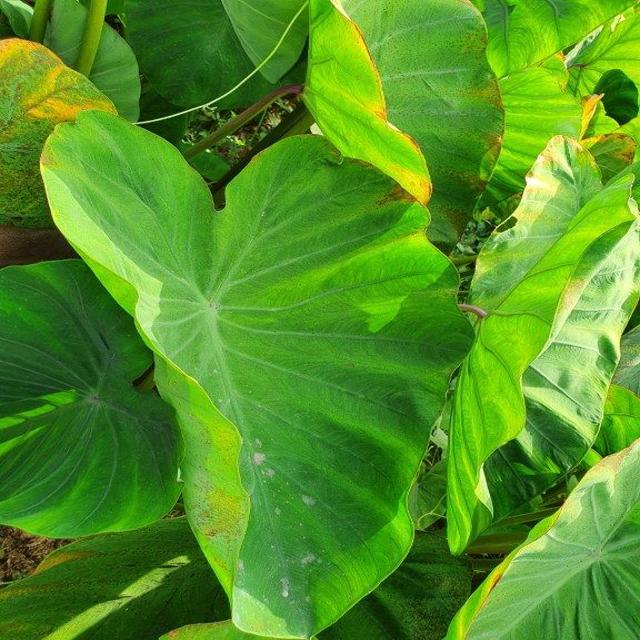
Label: Healthy